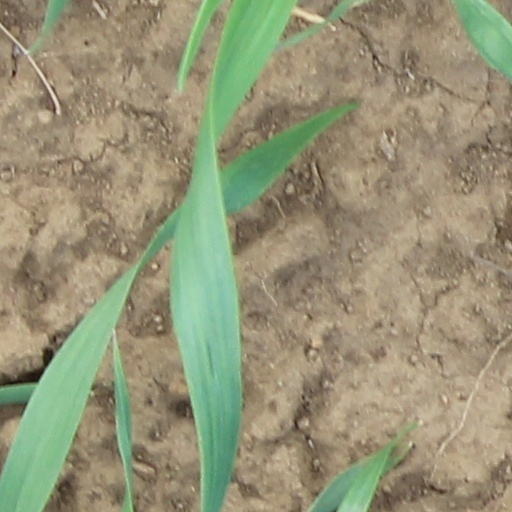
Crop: wheat